Kutol Products Company

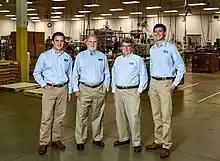
Third and fourth generation of Kutol team.

Family owned and operated for more than 100 years, third and fourth generation family members currently manage the company. In 2011, Kutol built a LEED Silver-certified manufacturing facility in Sharonville, Ohio. The company follows the most stringent government guidelines and are in compliance with Current Good Manufacturing Practices.